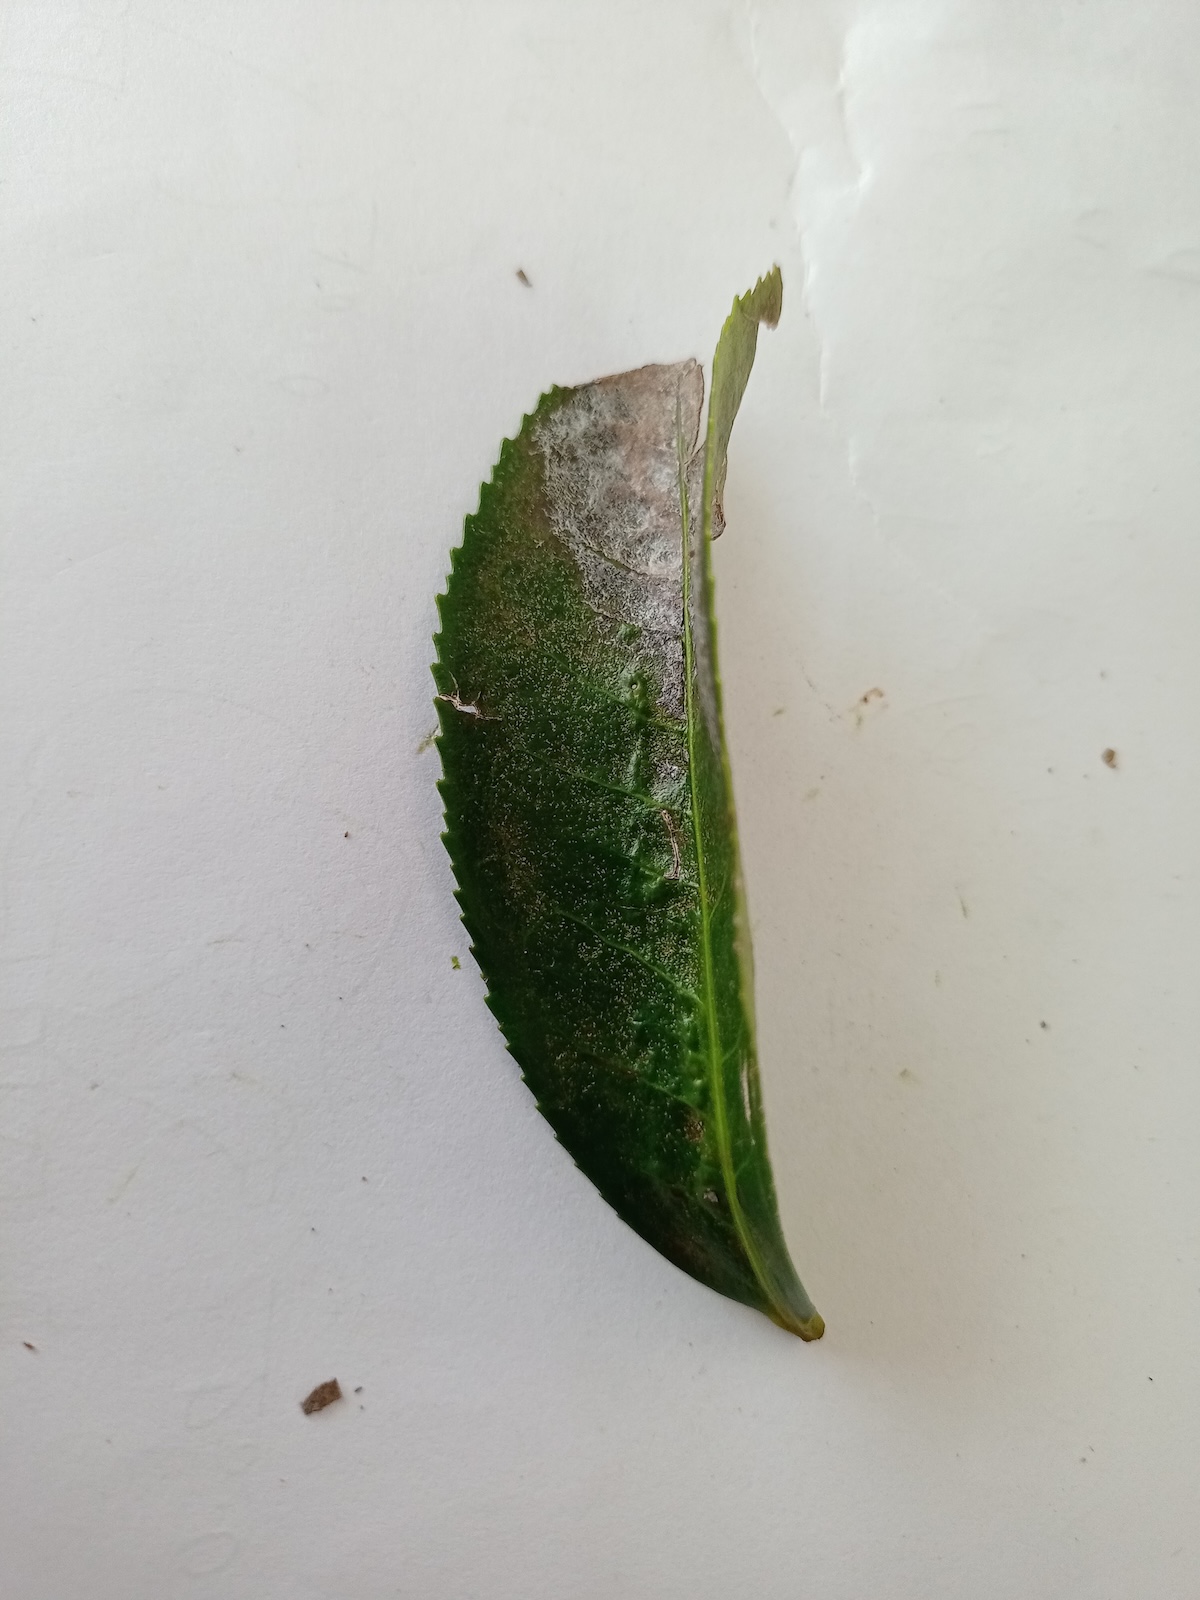
Label: Red spider